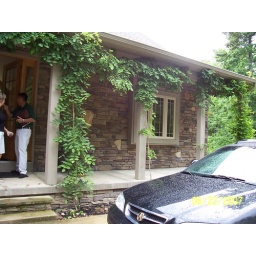
The windows on the right are above the master bathroom tub and can be opened.